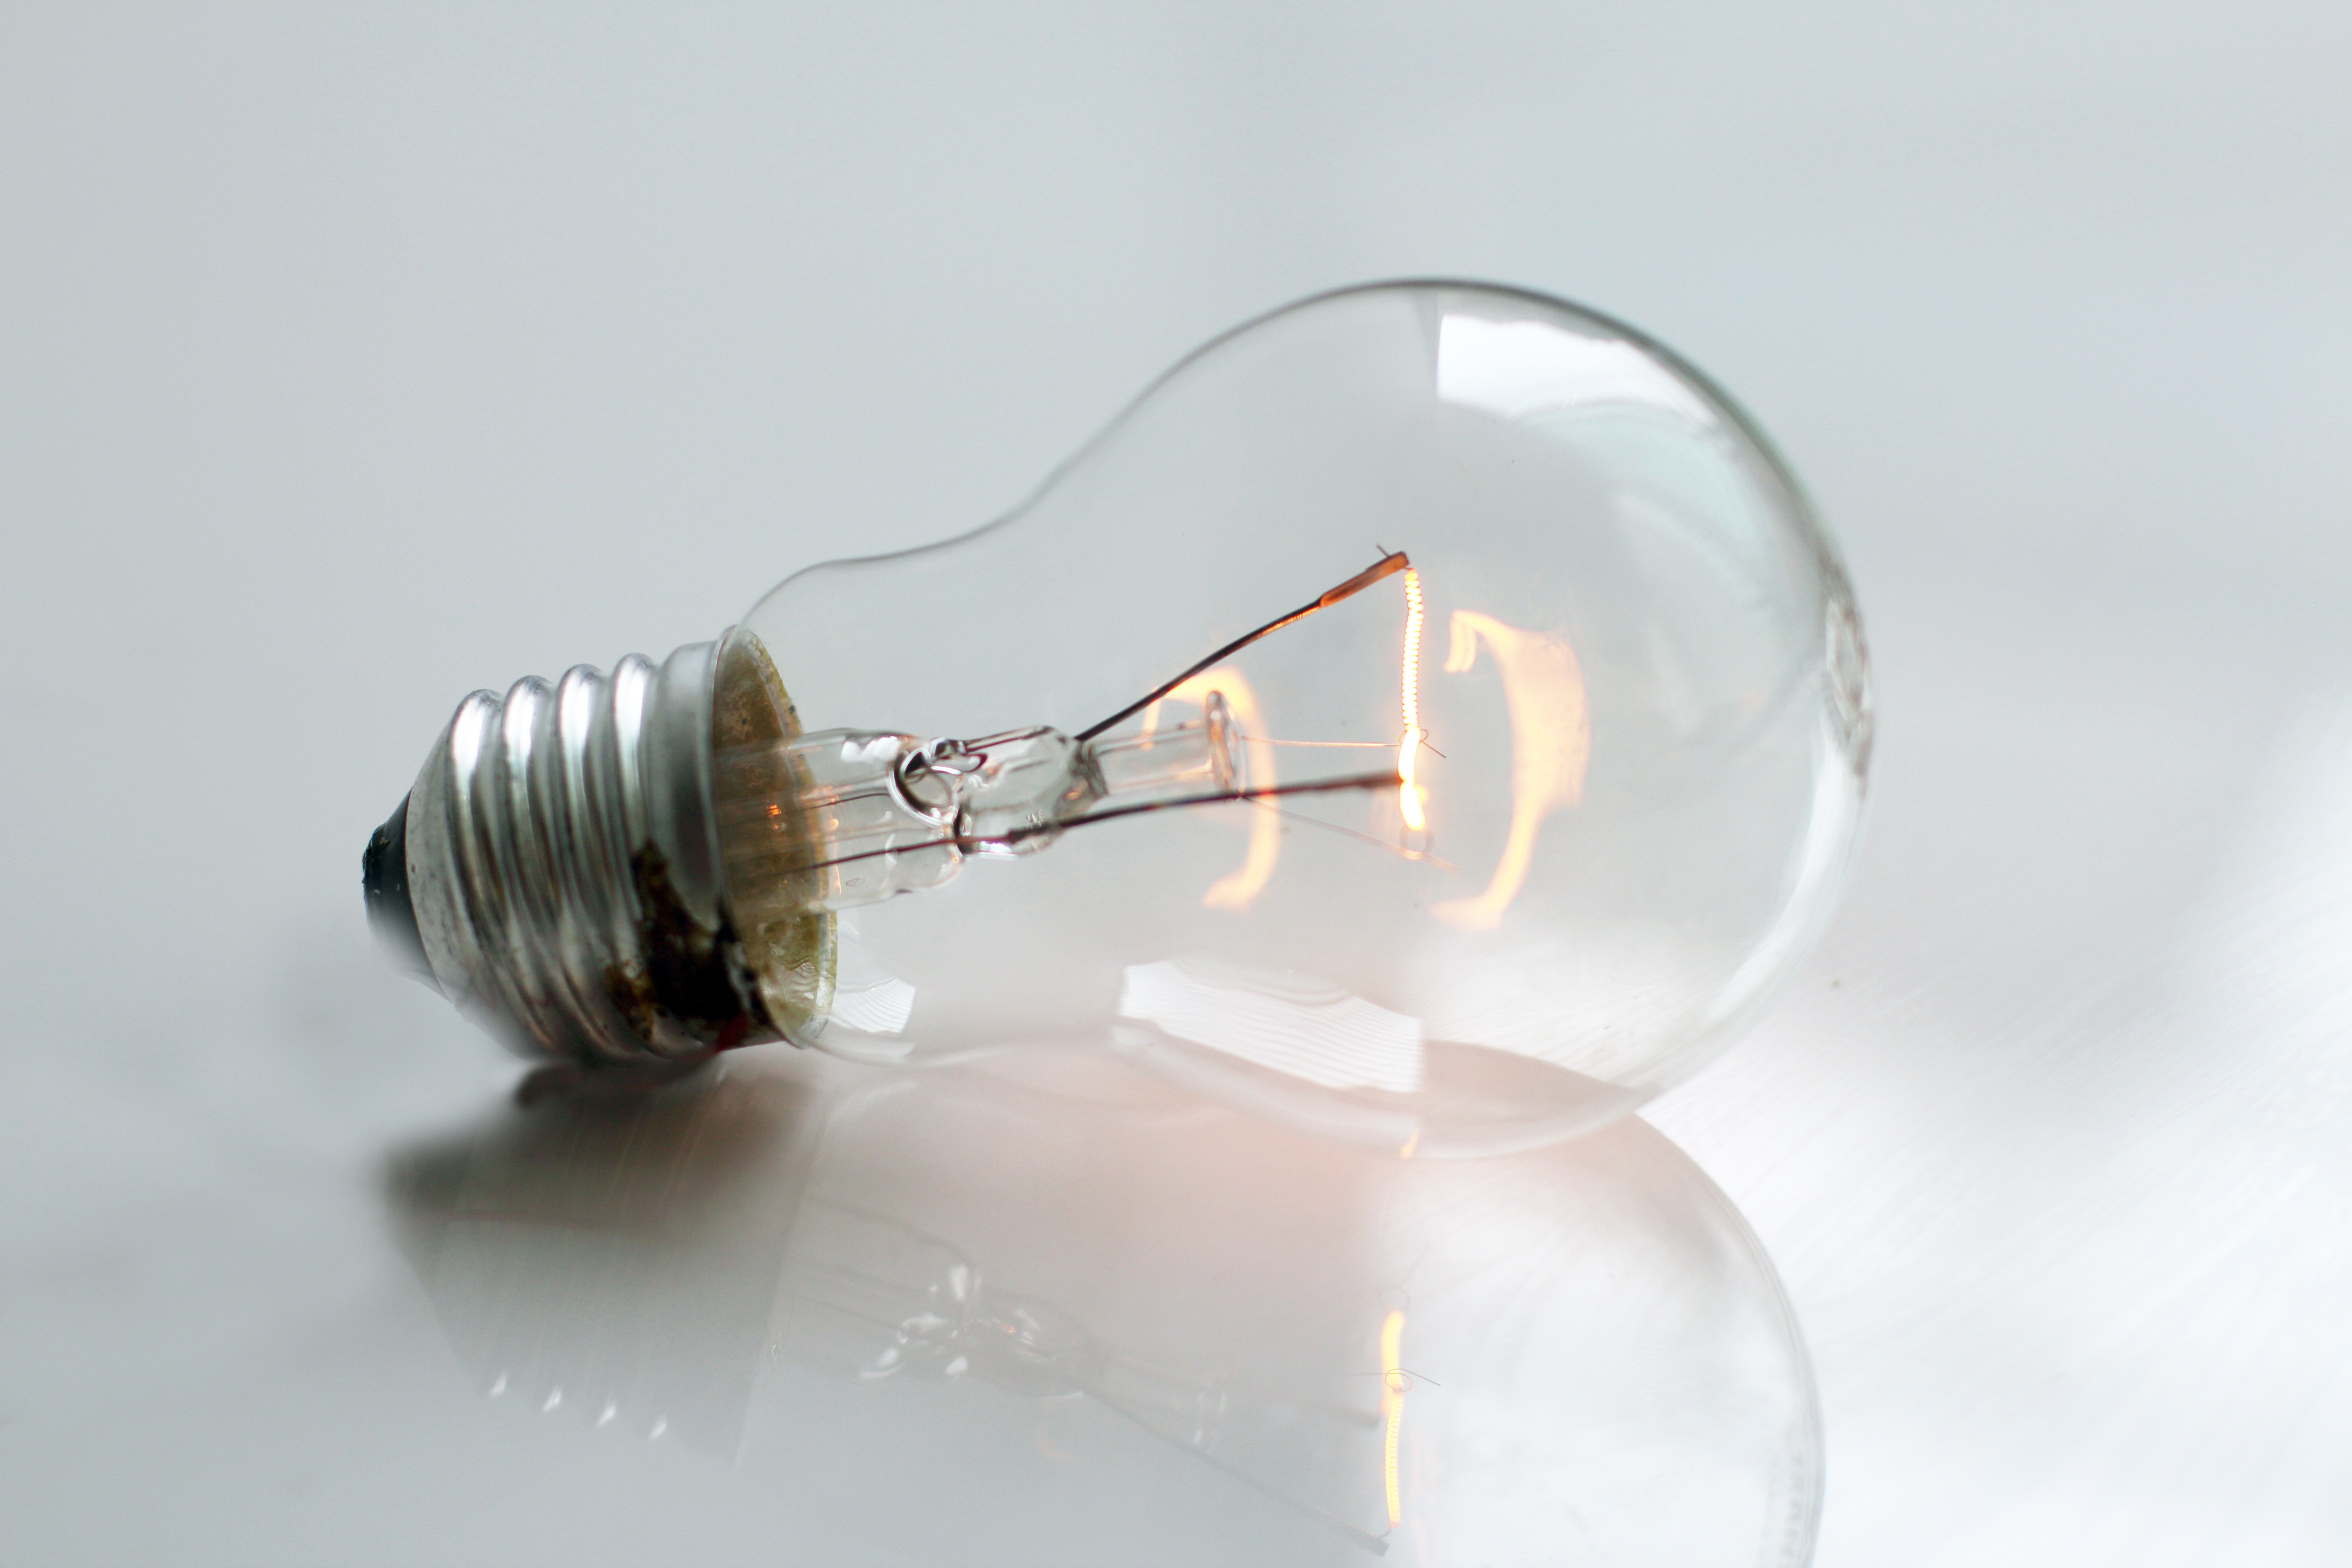
hand, creative, light, glowing, technology, glass, dark, equipment, bulb, think, glow, lamp, electricity, light bulb, close, lighting, hold, lightbulb, filament, energy, illuminated, close up, product, power, bright, digital, light fixture, conceptual, discovery, inspiration, idea, electric, solution, lit, intelligence, watt, innovation, invention, incandescent light bulb